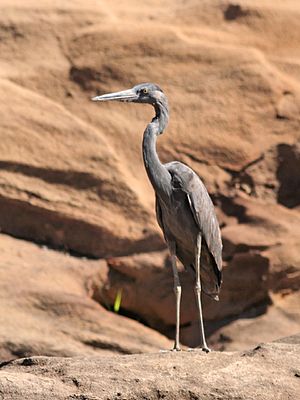
Askegrå hejre
Askegrå hejre er en fugleart, der lever på Madagaskar.